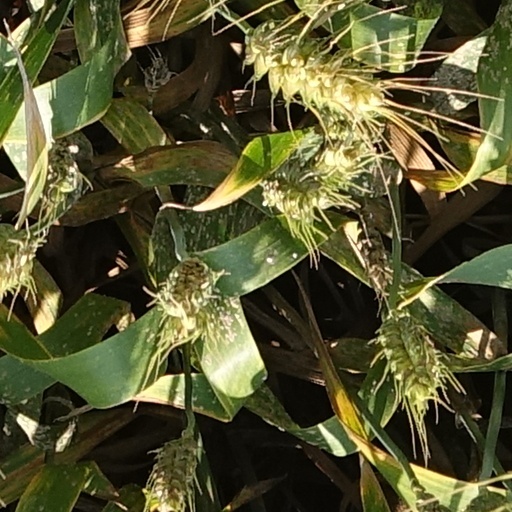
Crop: wheat